Wellesley Arabian

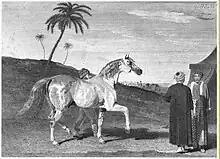
The Wellesley Arabian in the desert, from a reproduction painting published in "The Sportsman's Repository", 1831.

Wellesley Arabian was a stallion of oriental origin, but the General Stud Book does not record him as an Arabian Thoroughbred, so he was misrepresented in his day as an Arabian horse. He is neither a Beard nor an Arabian, but rather a typical Thoroughbred hunter of the time. His muzzle profile is not concave. John Scott and Thomas Brown compare it to a European military charger horse, but the limbs and thinness of the skin reveal its oriental origins. Moreover, its hooves are not as fine as those of the usual Arabian horse.